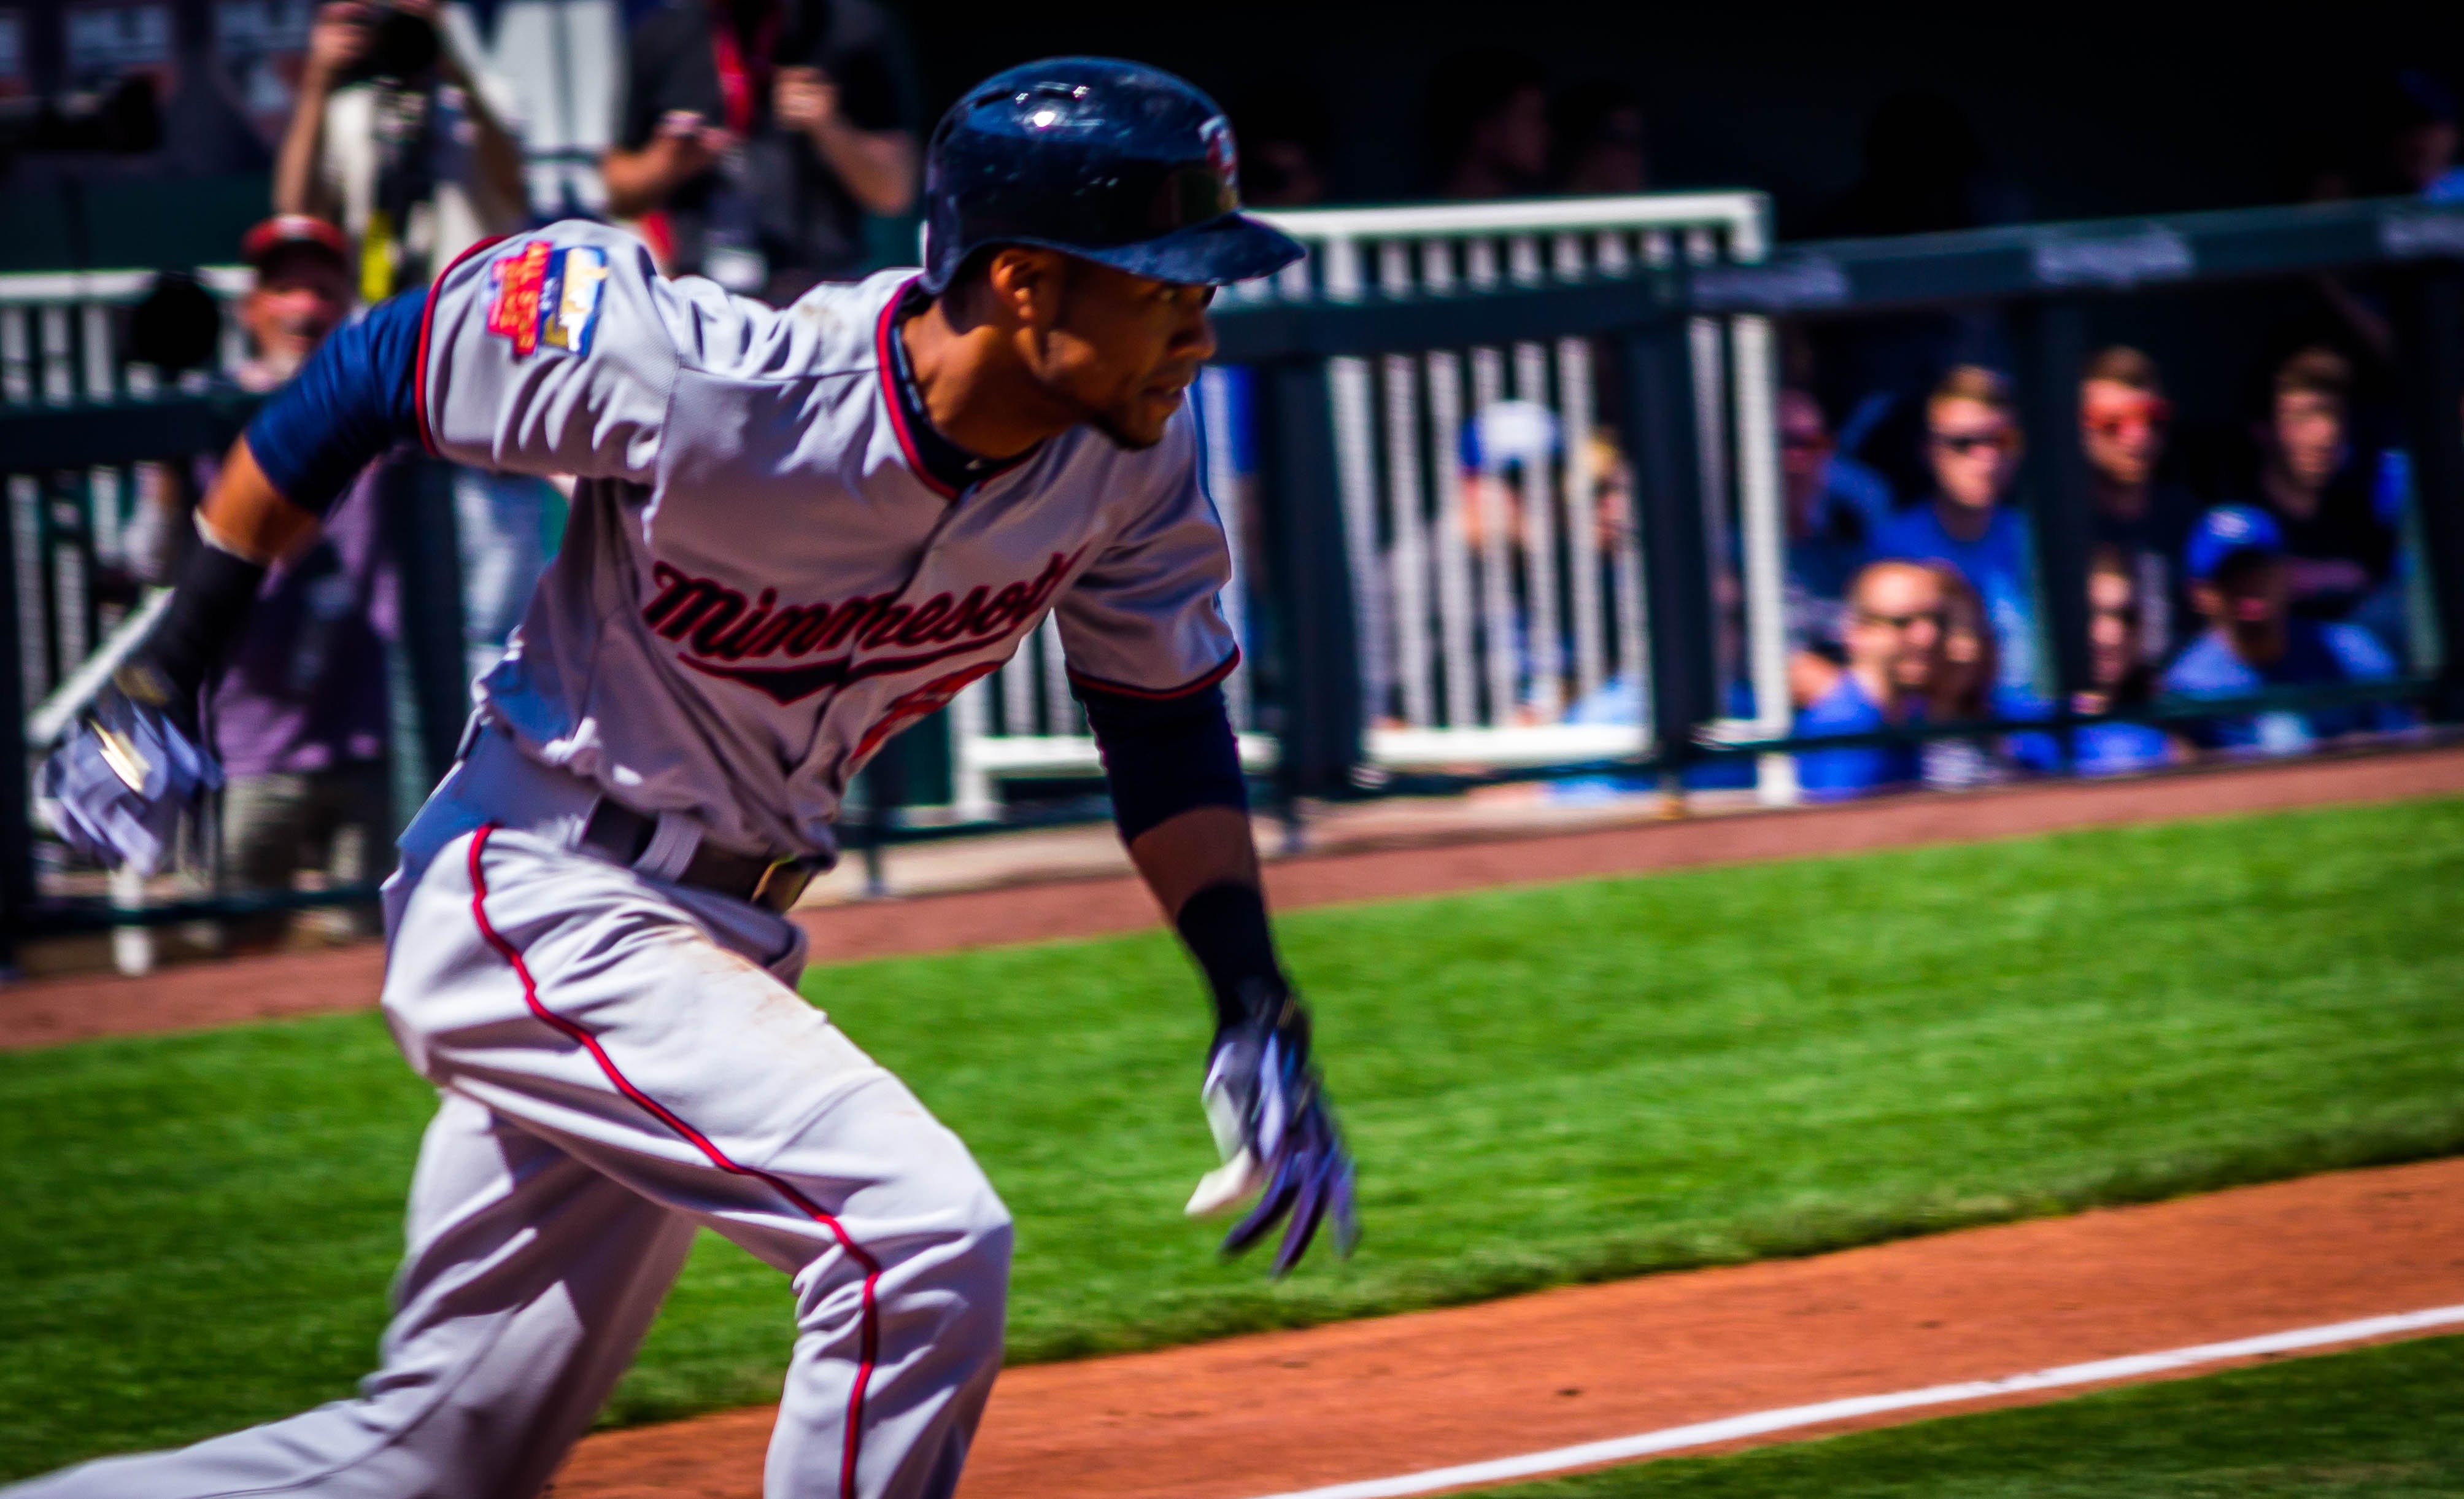
baseball, game, running, stadium, player, pitch, sports, pitcher, baseball player, tackle, football player, catcher, ball game, team sport, infielder, college baseball, bat and ball games, baseball positions, minnesota twins, pedro florimon